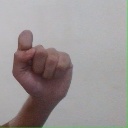
अक्षर: घ